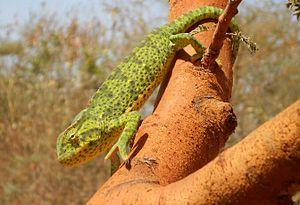
Chamaeleo senegalensis est une espèce de sauriens de la famille des Chamaeleonidae.